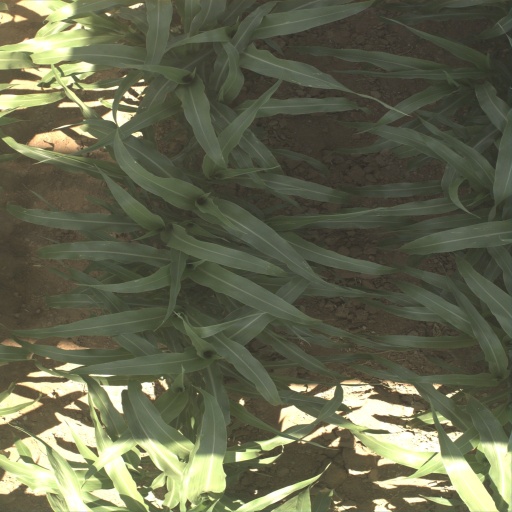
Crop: sorghum